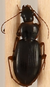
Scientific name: Synuchus impunctatus
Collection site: Bartlett Experimental Forest NEON (BART), plot BART_081